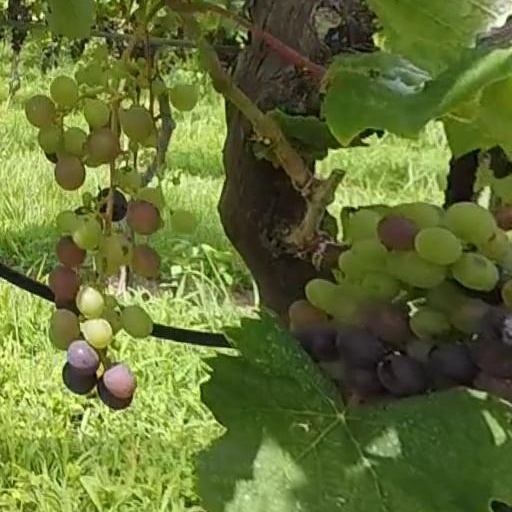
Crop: grape